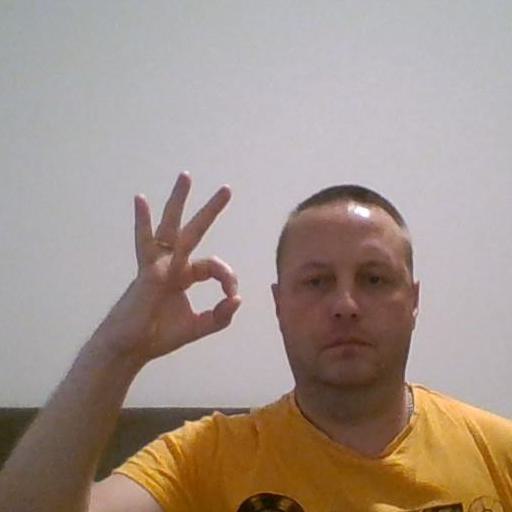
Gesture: ok